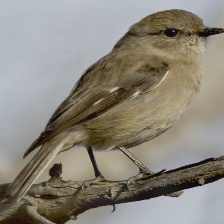
Species: DUSKY ROBIN
Scientific name: MELANODRYAS VITTATA
ImageNet parent category: robin